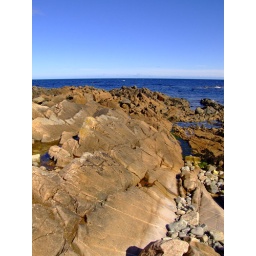
hardly a cloud in the sky